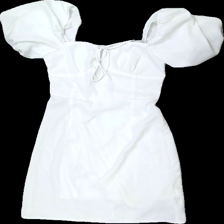
View: front
Type: Dress
Category: Ladies
Brand: Not in the list
Brand text on label: vero moda (nelly& glamorous)
Colors: White
Material: 100% polyester
Pattern: Other
Cut: V-collar
Size: 34
Season: All
Damage: nopprigt
Damage location: bottom center
Damage 2: nopprigt
Damage 2 location: top center
Price range: <50
Recommended usage: Recycle
Description: Klänning med puff ärmar